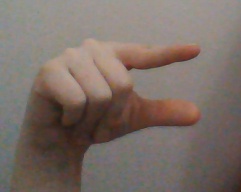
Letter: dal